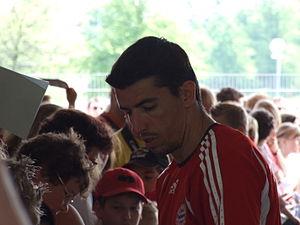
L'histoire du Bayern Munich commence en 1900. Le club accède à l'élite en 1965, deux ans après la création de la Bundesliga. À ce moment-là, le grand club munichois est le TSV Munich 1860 ce qui donne lieu à des derbys de haute qualité. Mais il se fait très vite remarquer et dépasse son rival, notamment en coupes d'Europe et en championnat.